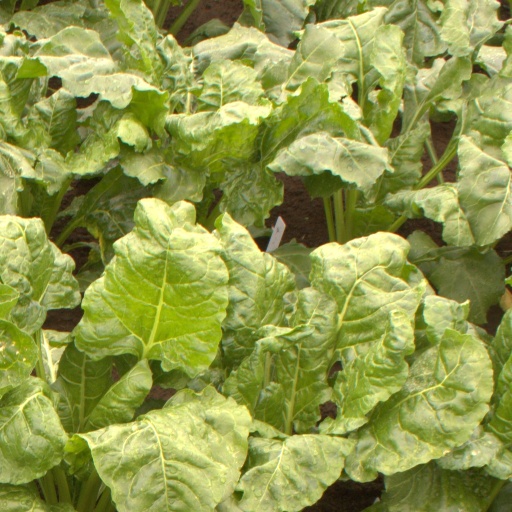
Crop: sugar beet